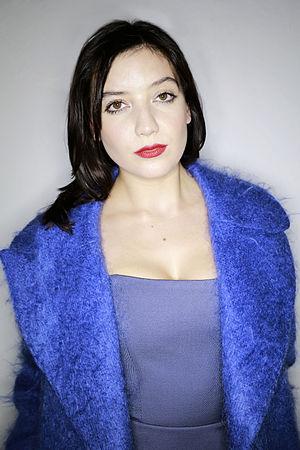
Daisy Lowe, de son nom complet Daisy Rebecca Lowe, est un mannequin et styliste anglaise. C'est la fille de l'ex-mannequin Pearl Lowe et de Gavin Rossdale du groupe Bush.